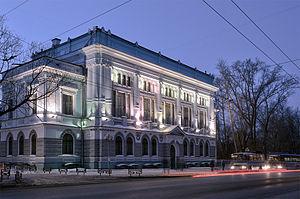
La bibliothèque scientifique de l'université d'État de Tomsk est une bibliothèque administrée par l'université d'État de Tomsk en Sibérie et l'une des plus importantes de Russie. Elle a été inaugurée en 1888 et comprend trois millions huit cent mille exemplaires.